Marblehead, Ohio

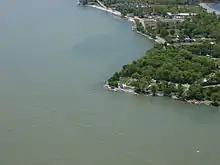
Aerial view of the Marblehead Lighthouse and surrounding parts of the village

According to the United States Census Bureau, the village has a total area of , of which is land and is water.